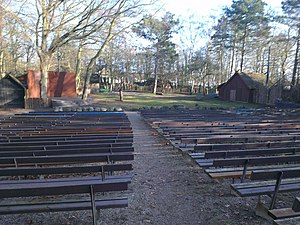
Frederikssund Vikingespil
Tilskuerpladsernes udsyn over friluftsscenen
Frederikssund Vikingespil er en forening, der hver sommer siden 1952 har opført udendørs teaterforestillinger med udgangspunkt i vikingetiden. Forestillingerne bliver opført på den store friluftsscene ved vikingebopladsen på Kalvøen i Frederikssund af mere end 300 vikinger, der på og uden for scenen yder en indsats i alskens funktioner.